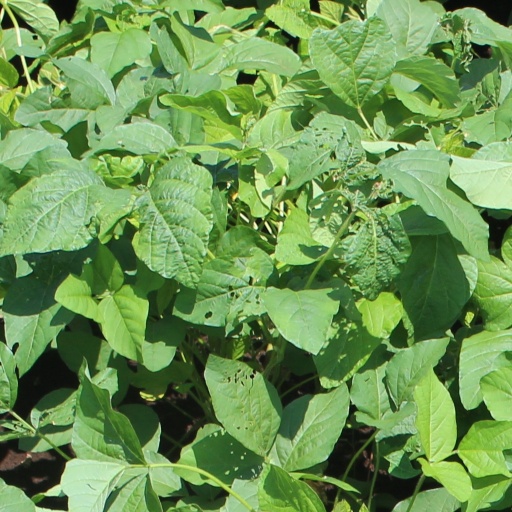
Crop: soybean